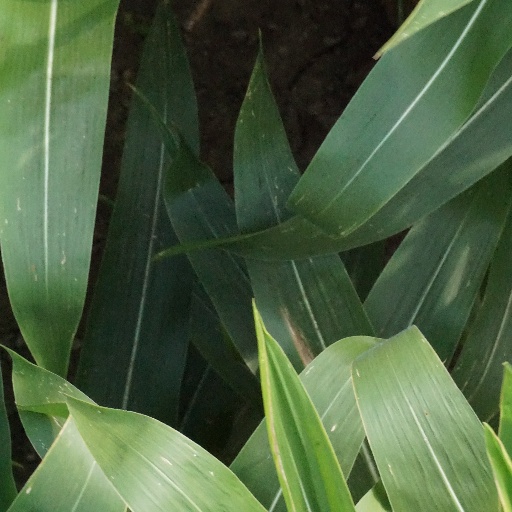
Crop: maize; corn